Ladies in Black (film)

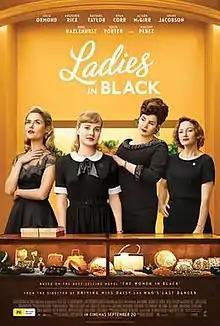
Theatrical release poster

Ladies in Black is a 2018 Australian comedy-drama film directed by Bruce Beresford. Starring Angourie Rice, Rachael Taylor, Julia Ormond, Ryan Corr and Shane Jacobson, the film is based on the 1993 novel "The Women in Black" by Madeleine St John, and tells the story of a group of department store employees in 1959 Sydney. The film was released on 20 September 2018.